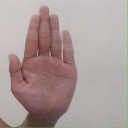
अक्षर: ध